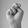
ASL letter: N